Orthenches dictyarcha

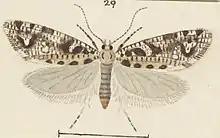
Illustration of male.

This species is regarded as one of the largest in the genus. It is very similar in appearance to "O. homerica".